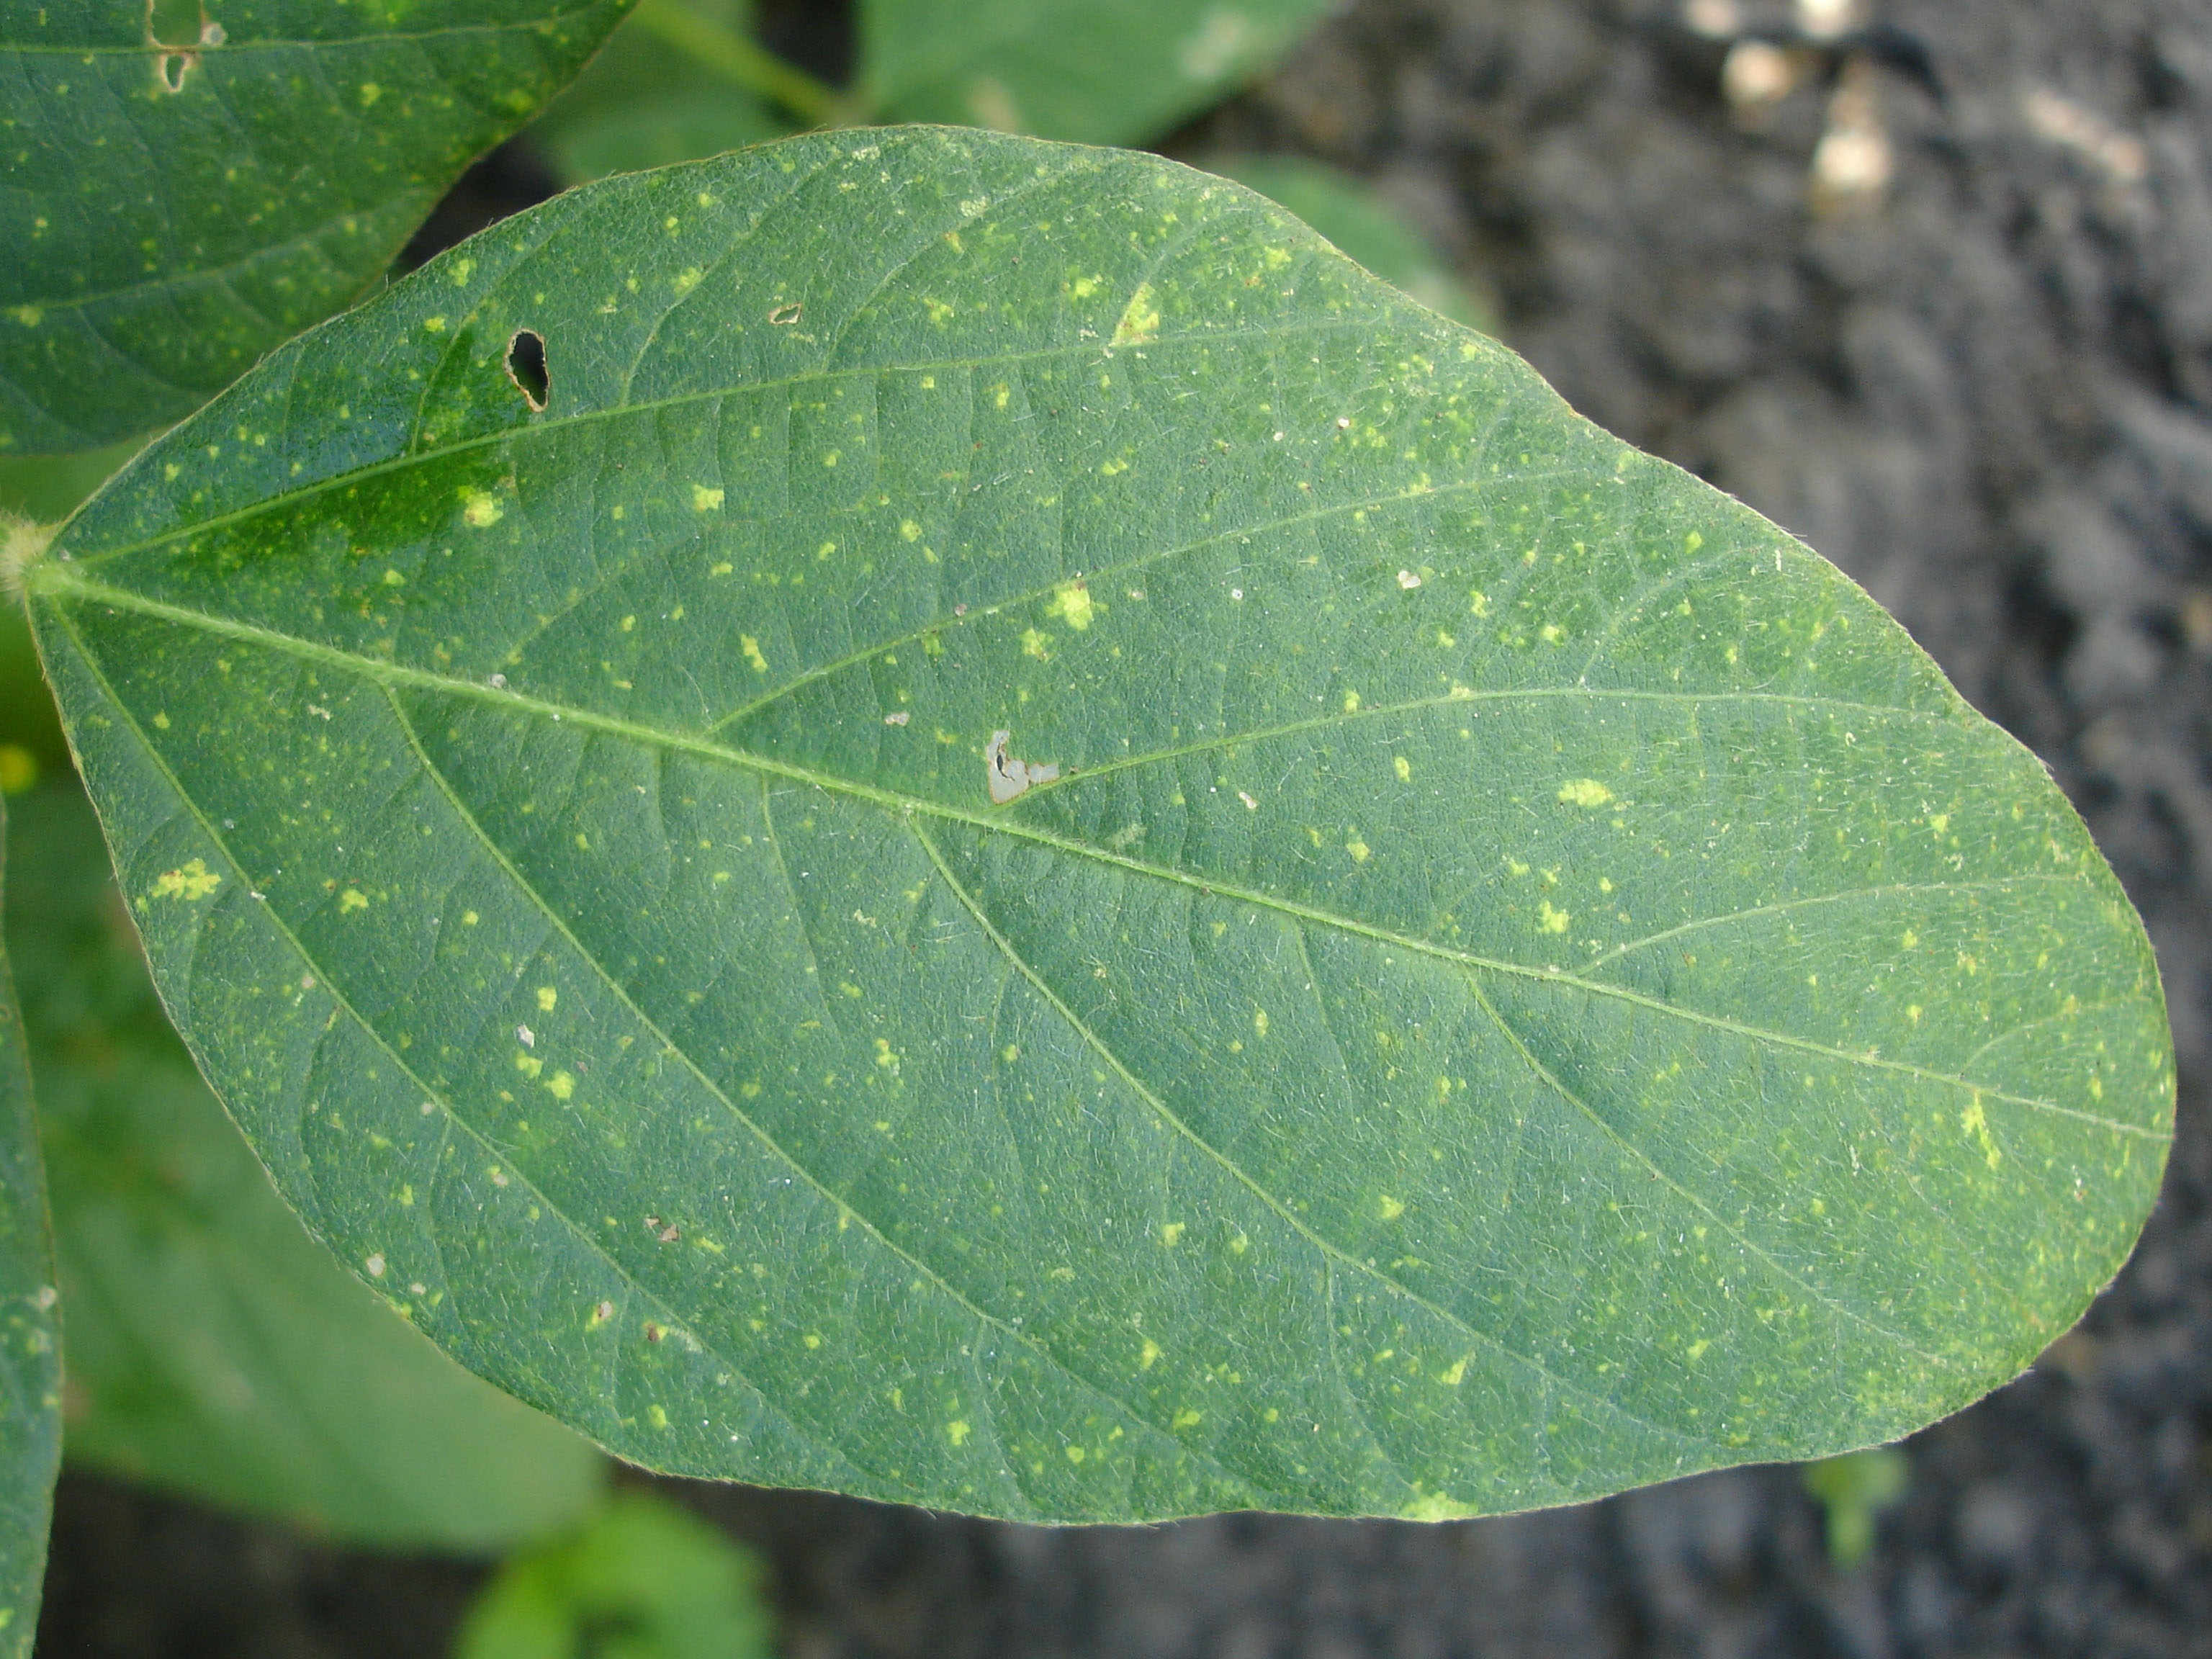
landscape, tree, nature, plant, leaf, flower, summer, food, green, produce, soil, botany, agriculture, flora, plants, seedling, pods, leaves, fields, fungi, shrub, deciduous, crops, plantation, rib, green leaf, foreground, soybean, flowering plant, end of summer, soy, glycine max, annual plant, land plant, diseased leaf, diseased plant, mildew, stained sheet, soy sick, soybean disease